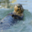
Label: otter